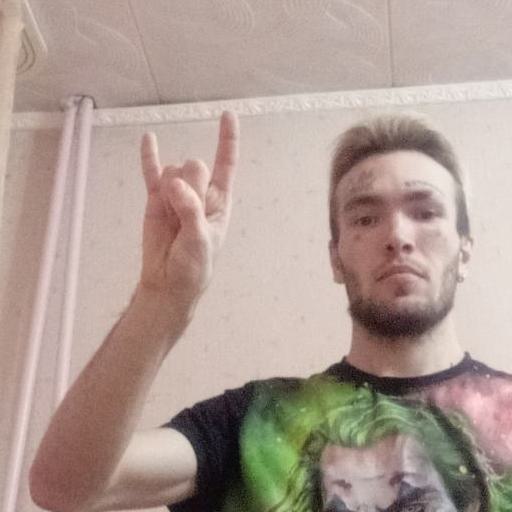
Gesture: rock